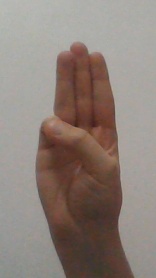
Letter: thaa